Electoral district of Mulgrave (Queensland)

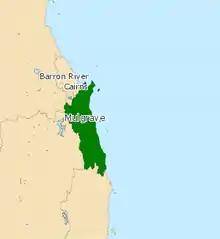
Electoral map of Mulgrave 2008

Mulgrave is an electoral district of the Legislative Assembly in the Australian state of Queensland.